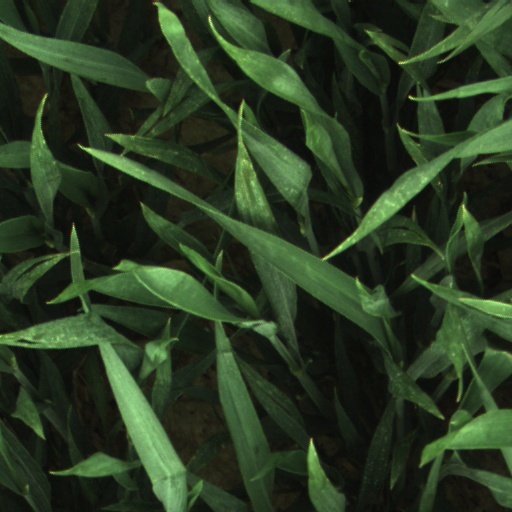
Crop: wheat